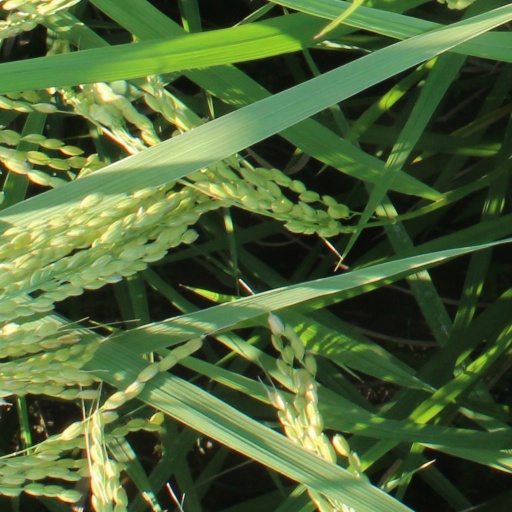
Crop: rice